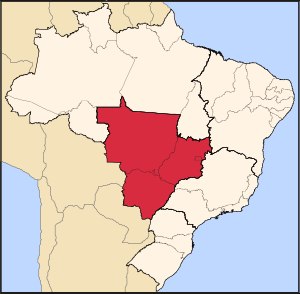
Centro-Oeste (region)
Centro-Oeste regionen i det vestlige Brasilien.
Centro-Oeste beskriver den central-vestlige region i Brasilien som består af delstaterne Goiás, Mato Grosso og Mato Grosso do Sul samt Distrito Federal hvor Brasiliens hovedstad Brasília ligger.